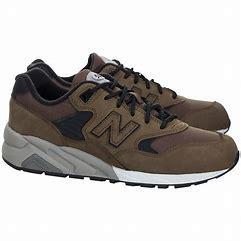
Brand: New
Model: Balance New Balance 580